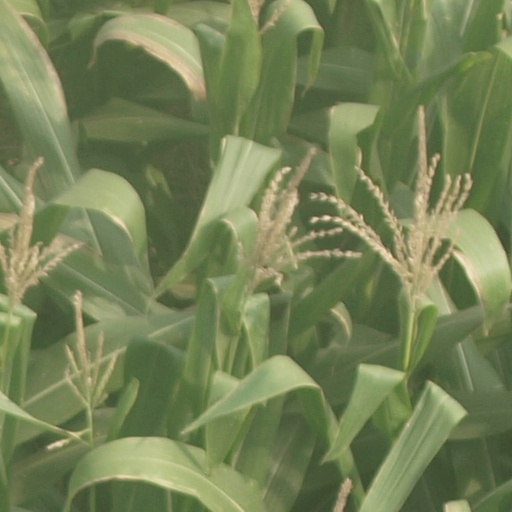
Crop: maize; corn